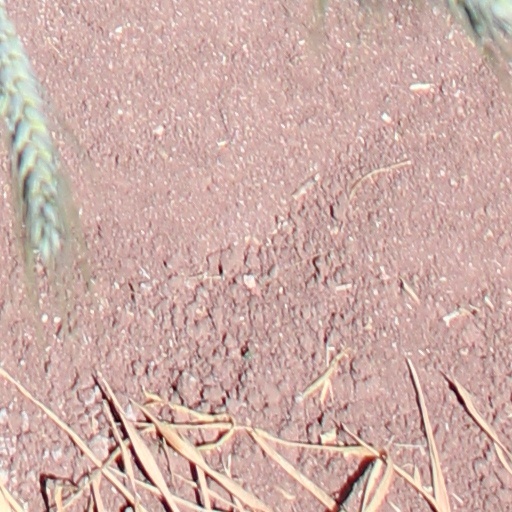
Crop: wheat